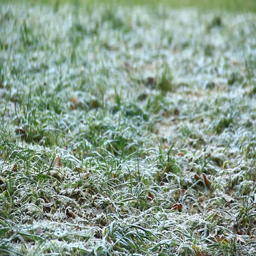
frozen grass and leaves in the winter